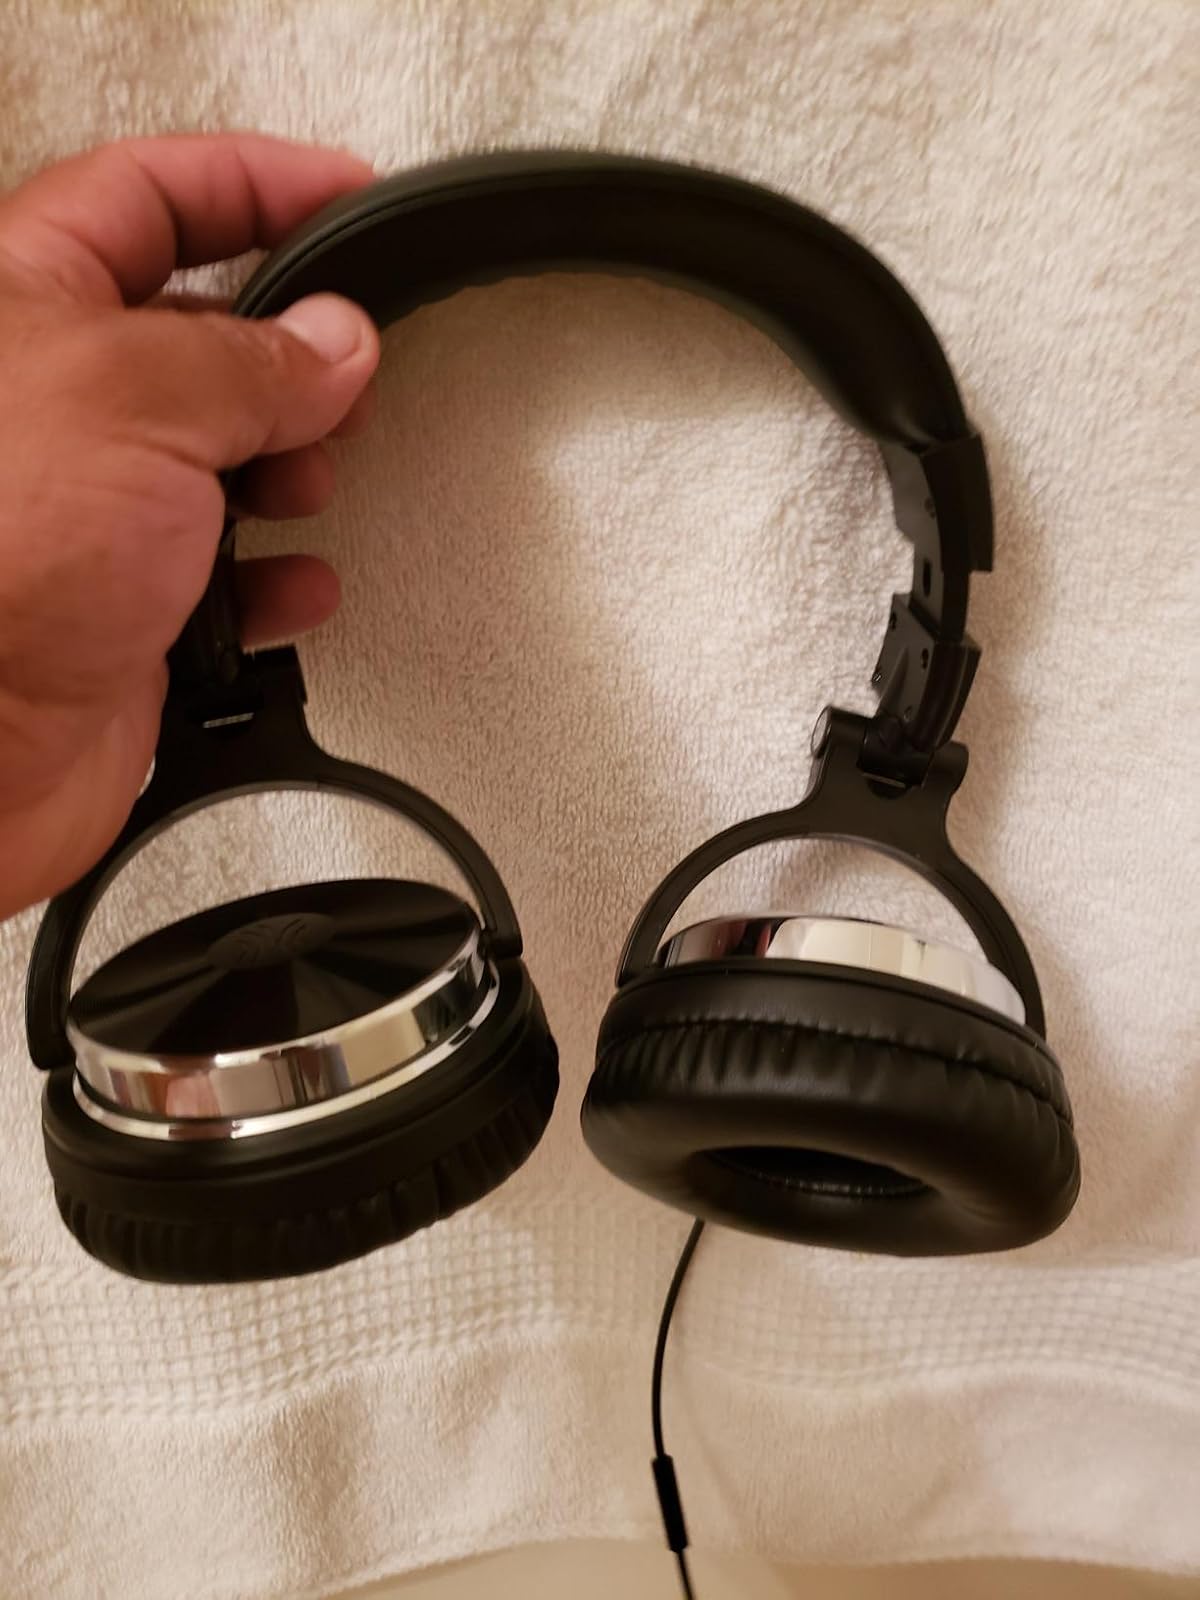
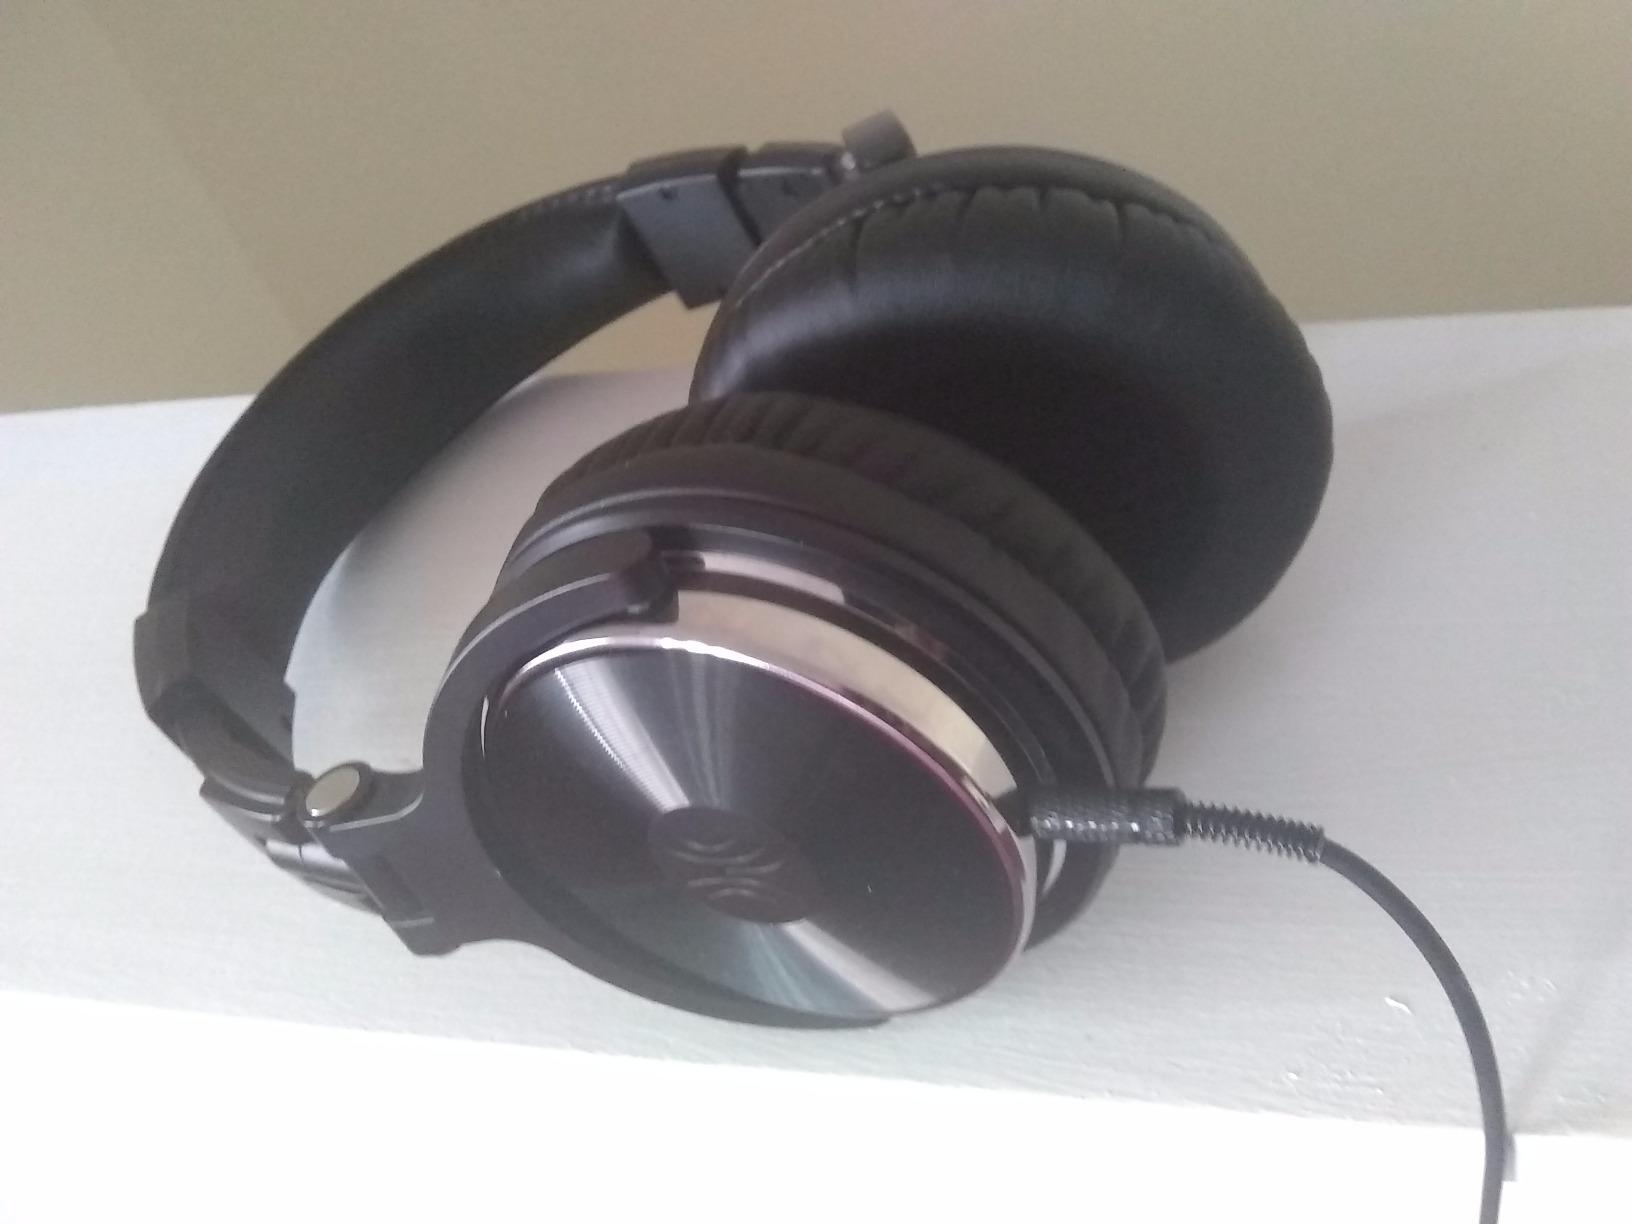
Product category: headphones
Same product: yes